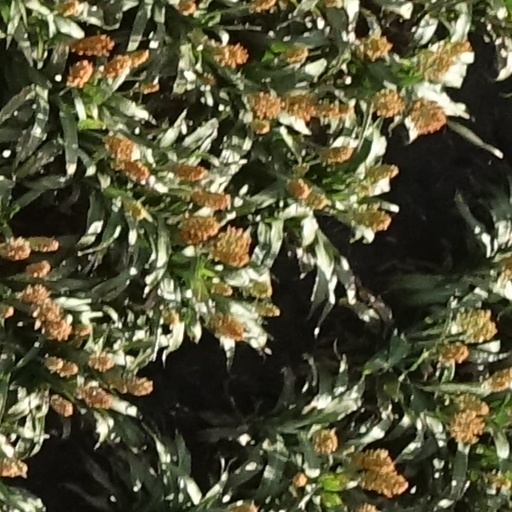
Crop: sorghum